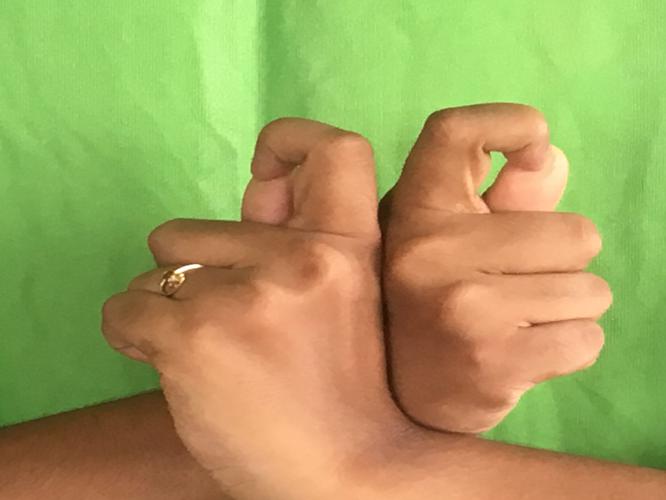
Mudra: Berunda
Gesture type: double_hand